2018 Boston Red Sox season

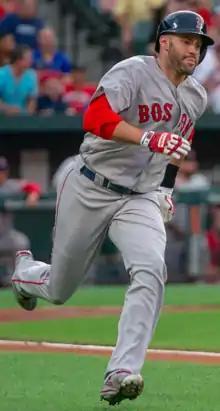
J. D. Martinez was the first player to reach 100 RBIs in the 2018 MLB season.

In the opener of a four-game series, Boston scored all but one of their runs in the fourth inning as they defeated Toronto, 6–4, extending their winning streak to ten games. Mookie Betts hit the team's eighth grand slam of the season, in a 13-pitch at bat—a full count plus seven pitches fouled off—as he went 2-for-4 with five RBIs. With a 66–29 record, the Red Sox reached 37 games over .500 for the first time since 1949. Boston's winning streak came to an end in the second game of the series, a 13–7 loss to Toronto. The two teams used a total of 13 pitchers, as both starters only retired a combined 15 batters. Betts was 3-for-4 at the plate—raising his average to .357 for the season—along with a walk, two RBIs, and two runs scored. The third game of the series went to extra innings, after Boston scored the tying run in the bottom of the ninth on back-to-back doubles by Xander Bogaerts and Jackie Bradley Jr. In the bottom of the tenth, the Red Sox loaded the bases on an error, a single, and an intentional walk. Bogaerts then hit a walk-off grand slam to win the game, 6–2. It was Bogaerts' third grand slam of the season and the Red Sox' ninth. Boston won the final game of series, 5–2, with Bogaerts again homering and Craig Kimbrel getting his 30th save of the season. The Red Sox reached the All-Star break with MLB's best record (68–30, a .694 winning percentage) and a game lead over the Yankees in the AL East.